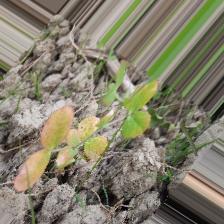
Label: Lentil Rust